Dhayah Fort

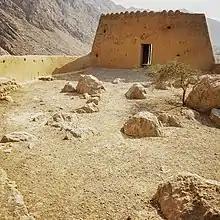
The ground area of Dhayah Fort. Two small buildings stand at either end.

A larger fortification constructed from mud bricks sits at the foot of the hill. This 'Sur' was used as a retreat for local people. A third element of fortification at Dhayah are watchtowers in the palm groves. Between the three fortifications, the area was rendered secure against interference from other Arab states, although the aged fortifications proved no match for the heavy artillery of the Royal Navy.